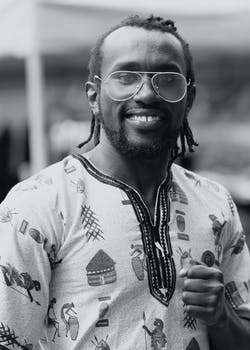
Label: No Watermark